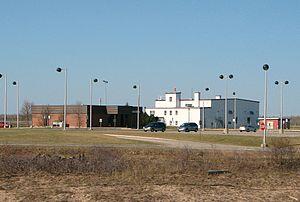
L'aéroport de Kapuskasing est un aéroport situé en Ontario, au Canada. General Motors utilise le terrain pour les vérifications de ses moteurs.